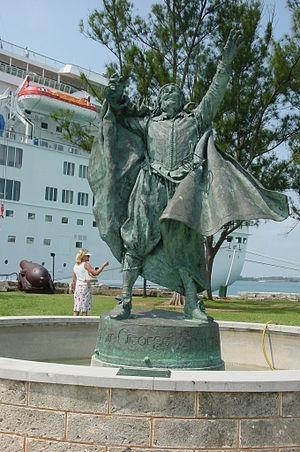
George Somers, 1554 Lyme Regis, Dorset - 9 novembre 1610, Bermudes, est un navigateur anglais, un des fondateurs de la colonie anglaise des Bermudes.